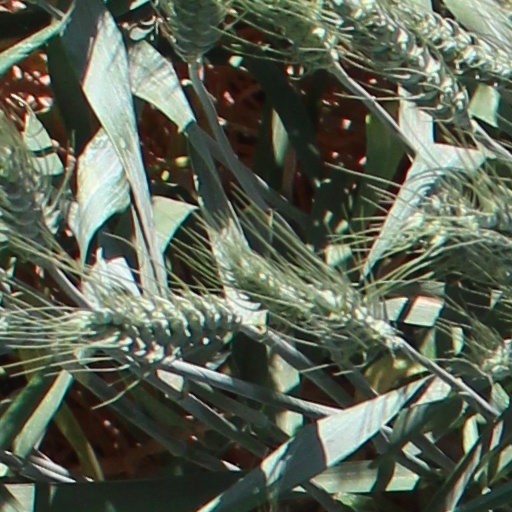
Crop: wheat